Austin 12

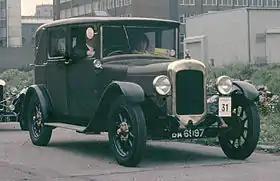
Twelve (wide track) with fabric saloon body c. 1928

The Austin Twelve is a motor car introduced by Austin in 1921. It was the second of Herbert Austin's post World War I models and was in many ways a scaled-down version of his Austin Twenty, introduced in 1919. The slower-than-expected sales of the Twenty brought about this divergence from his intended one-model policy. The Twelve was announced at the beginning of November 1921 after Austin's company had been in receivership for six months. The number twelve refers to its fiscal horse power (12.8) rather than its brake horsepower (bhp) which was 20 and later 27. The long-stroke engines encouraged by the tax regime, 72 × 102 mm later 72 × 114.5 mm, had much greater low-speed torque than the bhp rating suggests.